History of slavery in South Carolina

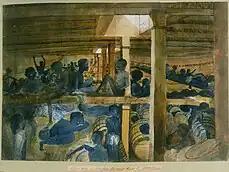
This image is from a sketchbook of watercolours depicting places visited by Francis Meynell while on a Royal Navy anti-slavery patrol off the west coast of Africa and includes several ship portraits. They were painted on board the "Albanoz", a captured Spanish slave ship in 1846, so the people shown had in fact been liberated though not yet landed and released. They nevertheless provide a rare eyewitness view of conditions in the hold of a slave ship—imprisoned in a confined space.

The Fundamental Constitutions of 1669 stated that "Every freeman of Carolina, shall have absolute power and authority over his negro slave" and implied that enslaved people would supplement a largely "leet-men" replete workforce. Although African slavery was not mentioned in the “Declarations and Proposals to all that will Plant in Carolina” (1663), which distributed land using the headright system, the Lords Proprietors revised their stance motivated by their own financial stakes and to accommodate the wishes of the Barbadian settlers; these settlers, whom the Lords Proprietors sought to attract to the colony, expressed a desire to bring their enslaved African laborers with them. South Carolina's first governor, William Sayle, set a precedent by bringing four Black people in 1670. Similar to Virginia, numerous enslaved people in South Carolina were imported from the West Indies, with the majority from the British colony of Barbados; they were considered to have a certain level of immunity to prevalent diseases like malaria and yellow fever that were common in the region, and their proficiency in using native plants for medicinal purposes helped them adapt to the semitropical environment. During the early settlement in South Carolina, enslaved Africans imported from the West Indies could more easily live off the land thanks to their advantages over their European enslavers, such as their knowledge of tropical herbs, superior fishing skills, and their ability to navigate inland waterways via canoe or pirogue; during this early stage of settlement, African enslaved people worked alongside their enslavers by helping them build infrastructure such as housing. The Lords Proprietors charged the colonists with being disorderly, lazy, involved in piracy, and unlawfully enslaving the native people in the first thirty years of settlement. Reverend Gideon Johnston, the colony's commissary of the Society for the Propagation of the Gospel in Foreign Parts, called the English in Charles Town "the Vilest race of Men upon the Earth" and "the most factious and Seditious people in the whole World."